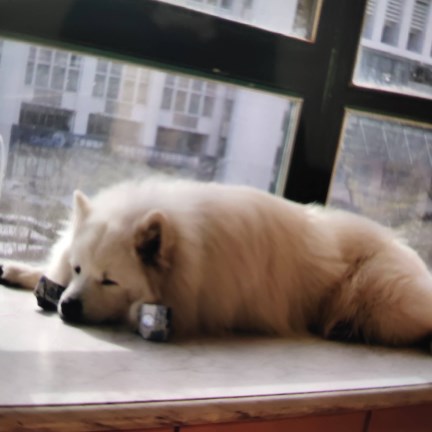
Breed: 2192-n000088-Samoyed